Quantitative genetics

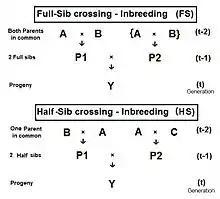
Inbreeding in sibling relationships

In the following sections on sib-crossing and similar topics, a number of "averaging rules" are useful. These derive from path analysis. The rules show that any co-ancestry coefficient can be obtained as the average of "cross-over co-ancestries" between appropriate grand-parental and parental combinations. Thus, referring to the adjacent diagram, "Cross-multiplier 1" is that f = average of ( f, f, f, f ) = (1/4) [f + f + f + f ] = f . In a similar fashion, "cross-multiplier 2" states that f = (1/2) [ f + f ]—while "cross-multiplier 3" states that f = (1/2) [ f + f ] . Returning to the first multiplier, it can now be seen also to be f = (1/2) [ f + f ], which, after substituting multipliers 2 and 3, resumes its original form.